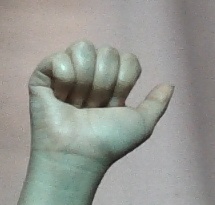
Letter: dhad